Salamanca station

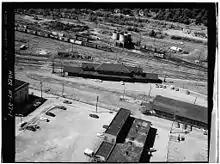
The Salamanca station and yard in 1977

In 1902, the Erie Railroad came up with plans to replace the Windsplitter depot, constructed in 1872. In October 1902, the contract for the new depot was awarded to the Olean Supply Company. The new station was designed to be with a second story on the top of the depot. This station in Salamanca would be symmetrical with the two dormers on the end of the upper floors. It was suggested by the Historic American Engineering Record that the depot was similar to the one at Hornell, New York. The depot was opened on January 5, 1904, with practically the entire city of Salamanca appearing for its opening ceremony. The new depot was constructed by the Olean Supply Company for the cost of $35,000 (1904 USD). The station was supposed to cost $15,000 originally. The new depot contained the offices for the Meadville Division of the Erie Railroad, dispatchers and the Corps of Engineers department aside of its basic utilities of passengers, baggage and mail delivery. The former station depot was demolished in 1907.